Benjamin Dichter

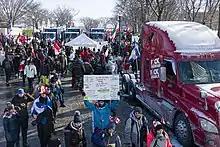
Ottawa convoy protest, 5 February 2022

Beginning mid-January 2022, Dichter was the spokesman, and the co-organizer of crowd funding, for the Canada convoy protest.